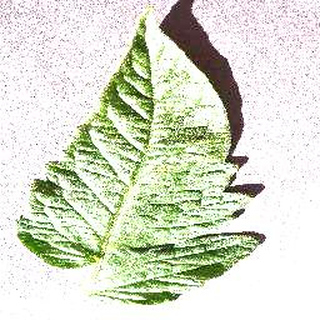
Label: healthy_tomato